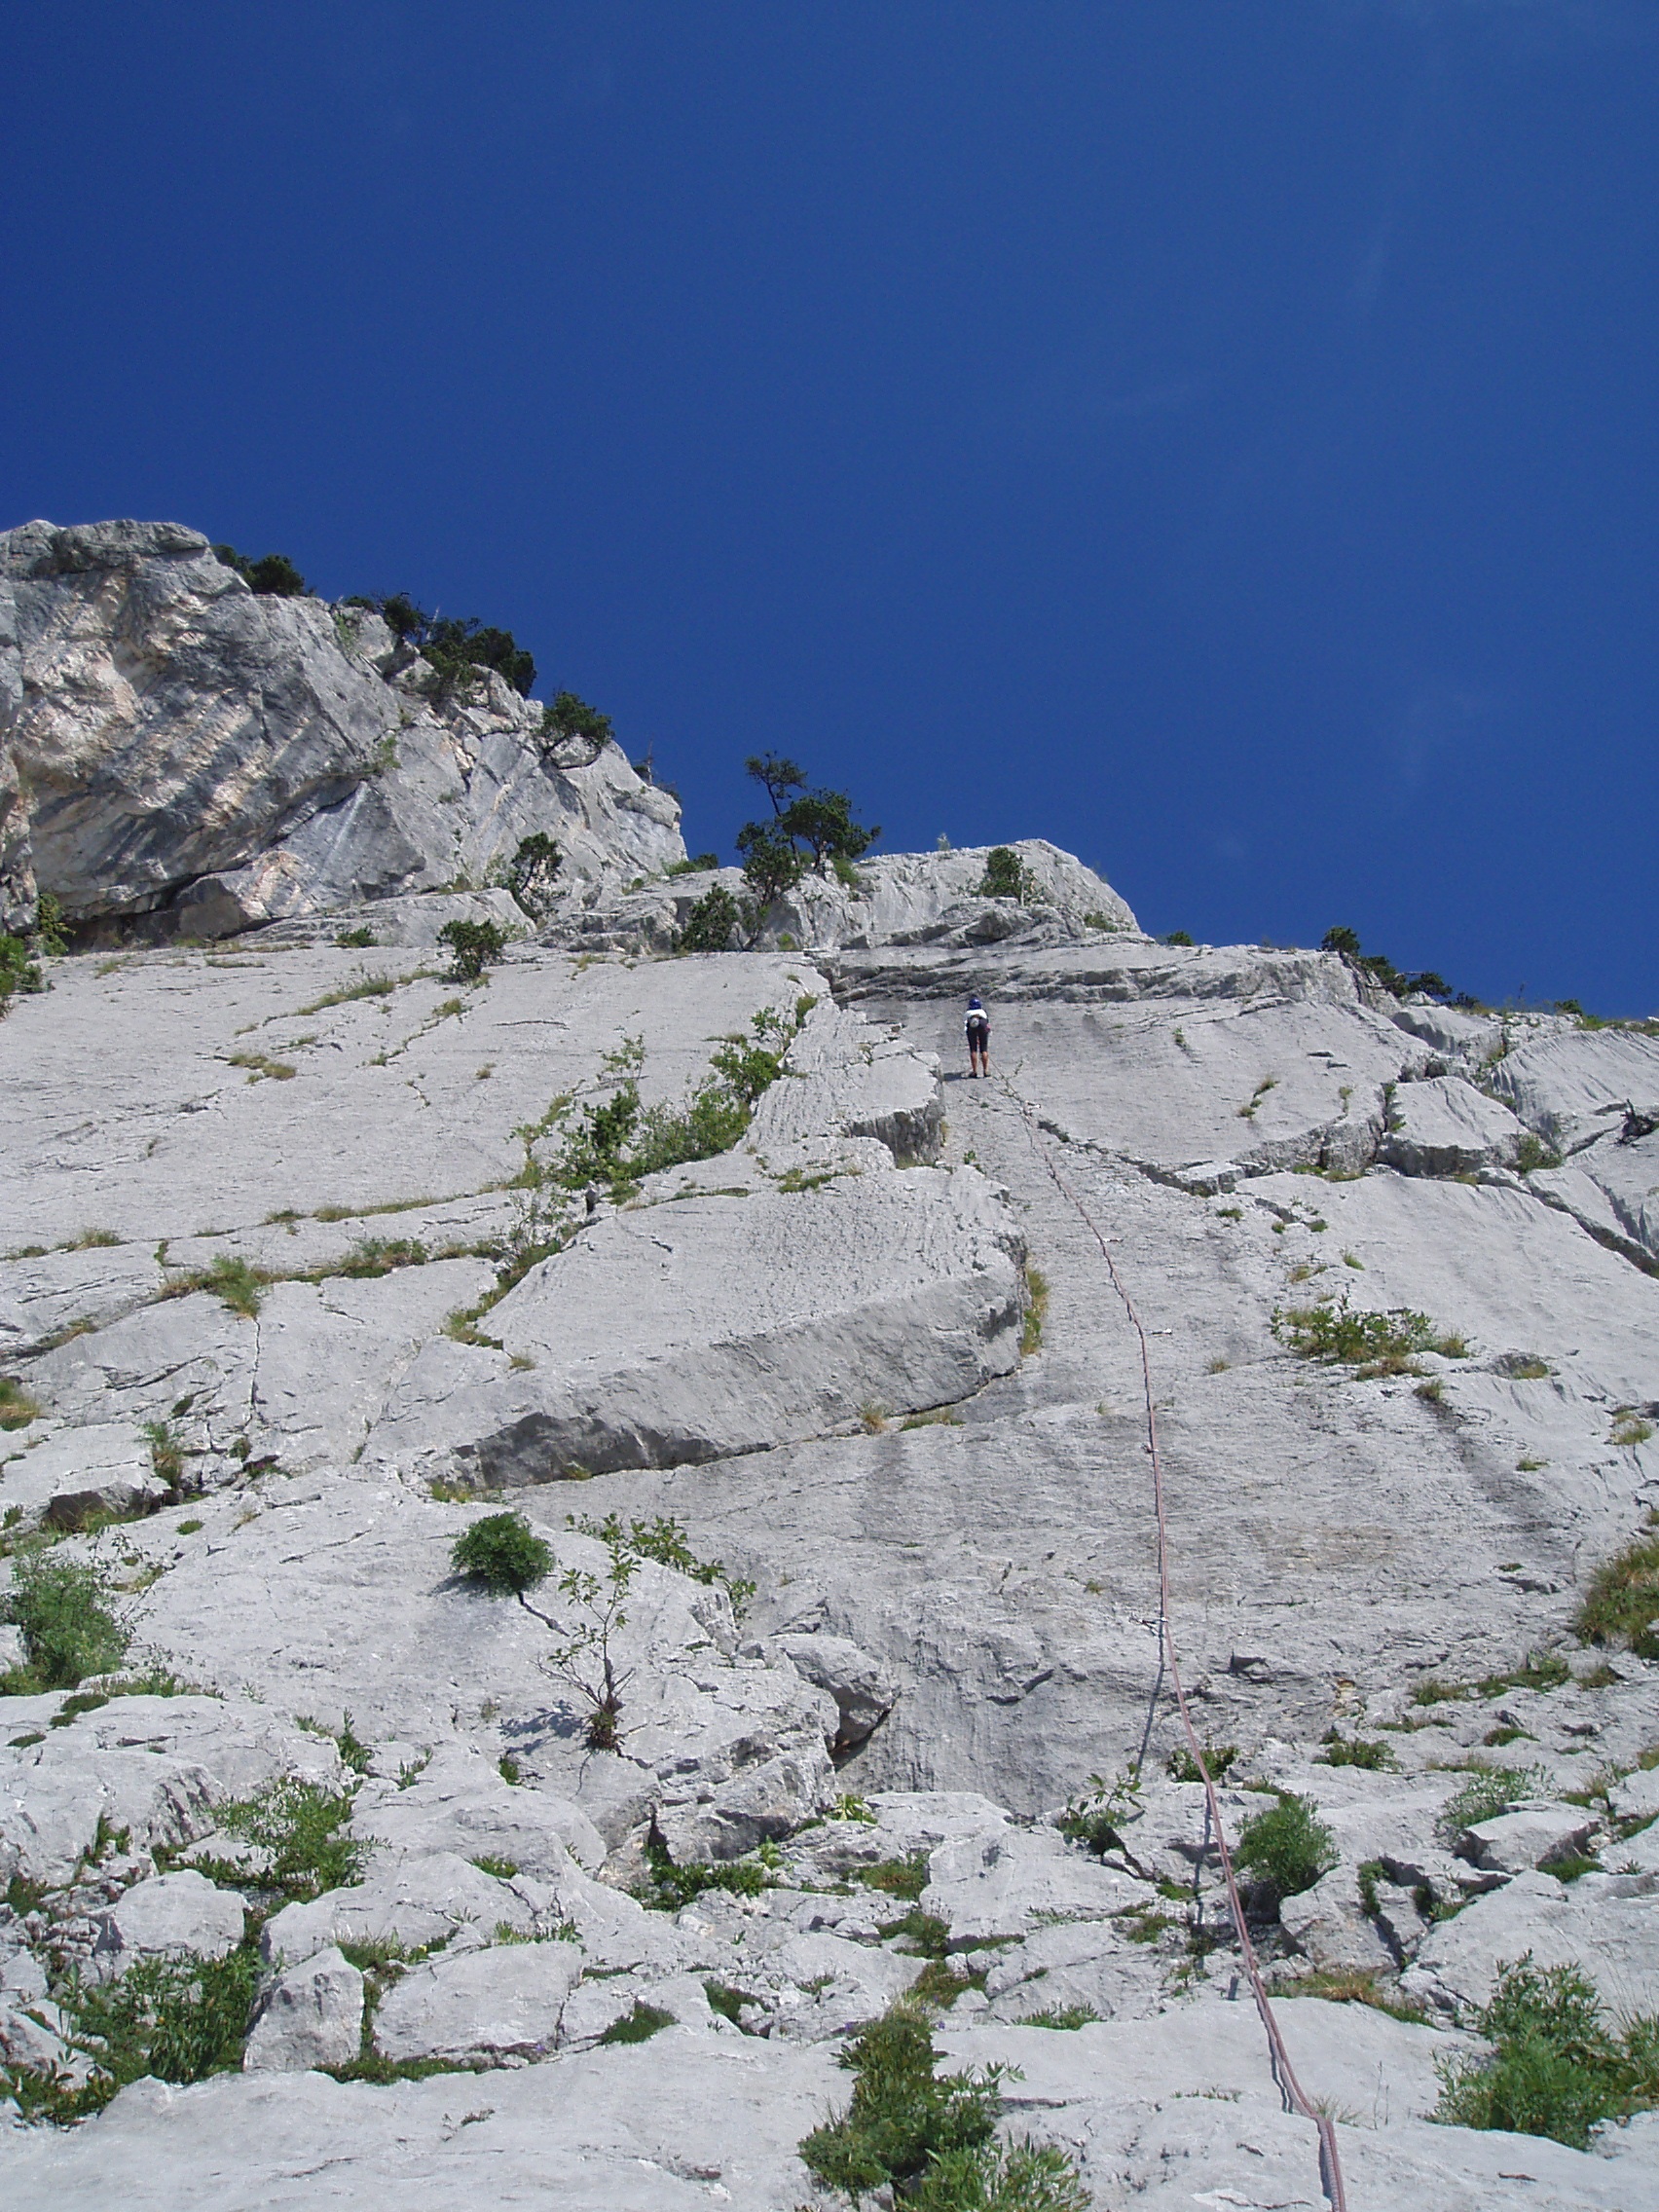
wilderness, walking, mountain, snow, adventure, mountain range, recreation, cliff, climbing, terrain, ridge, summit, mountaineering, geology, sports, alps, plateau, fell, cirque, moraine, landform, mountain pass, hit and run, outdoor recreation, geographical feature, mountainous landforms, glacial landform, geological phenomenon